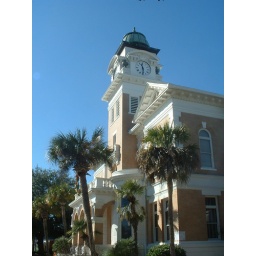
Beautiful old Court house building for Suwanee County, Florida. This is in the town of Live Oak.